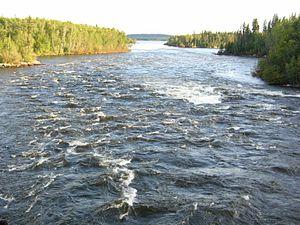
Rapides Otter (moitié inférieure) en Saskatchewan en regardant vers le sud depuis le pont de la rivière Churchill, le 31 août 2008 Español: Otter Rapids (mitad inferior) Saskatchewan mirando hacia el sur desde el puente del río Churchill el 31 de agosto de 2008
La rivière Churchill traverse la Saskatchewan et le Manitoba, Canada, et verse ses eaux dans la baie d'Hudson.
Les forêts du Bouclier canadien occidental sont une écorégion terrestre nord-américaine du type forêts boréales, taïga du World Wildlife Fund.